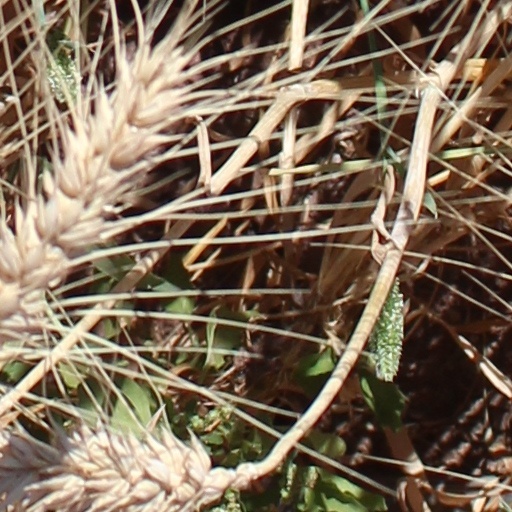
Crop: wheat